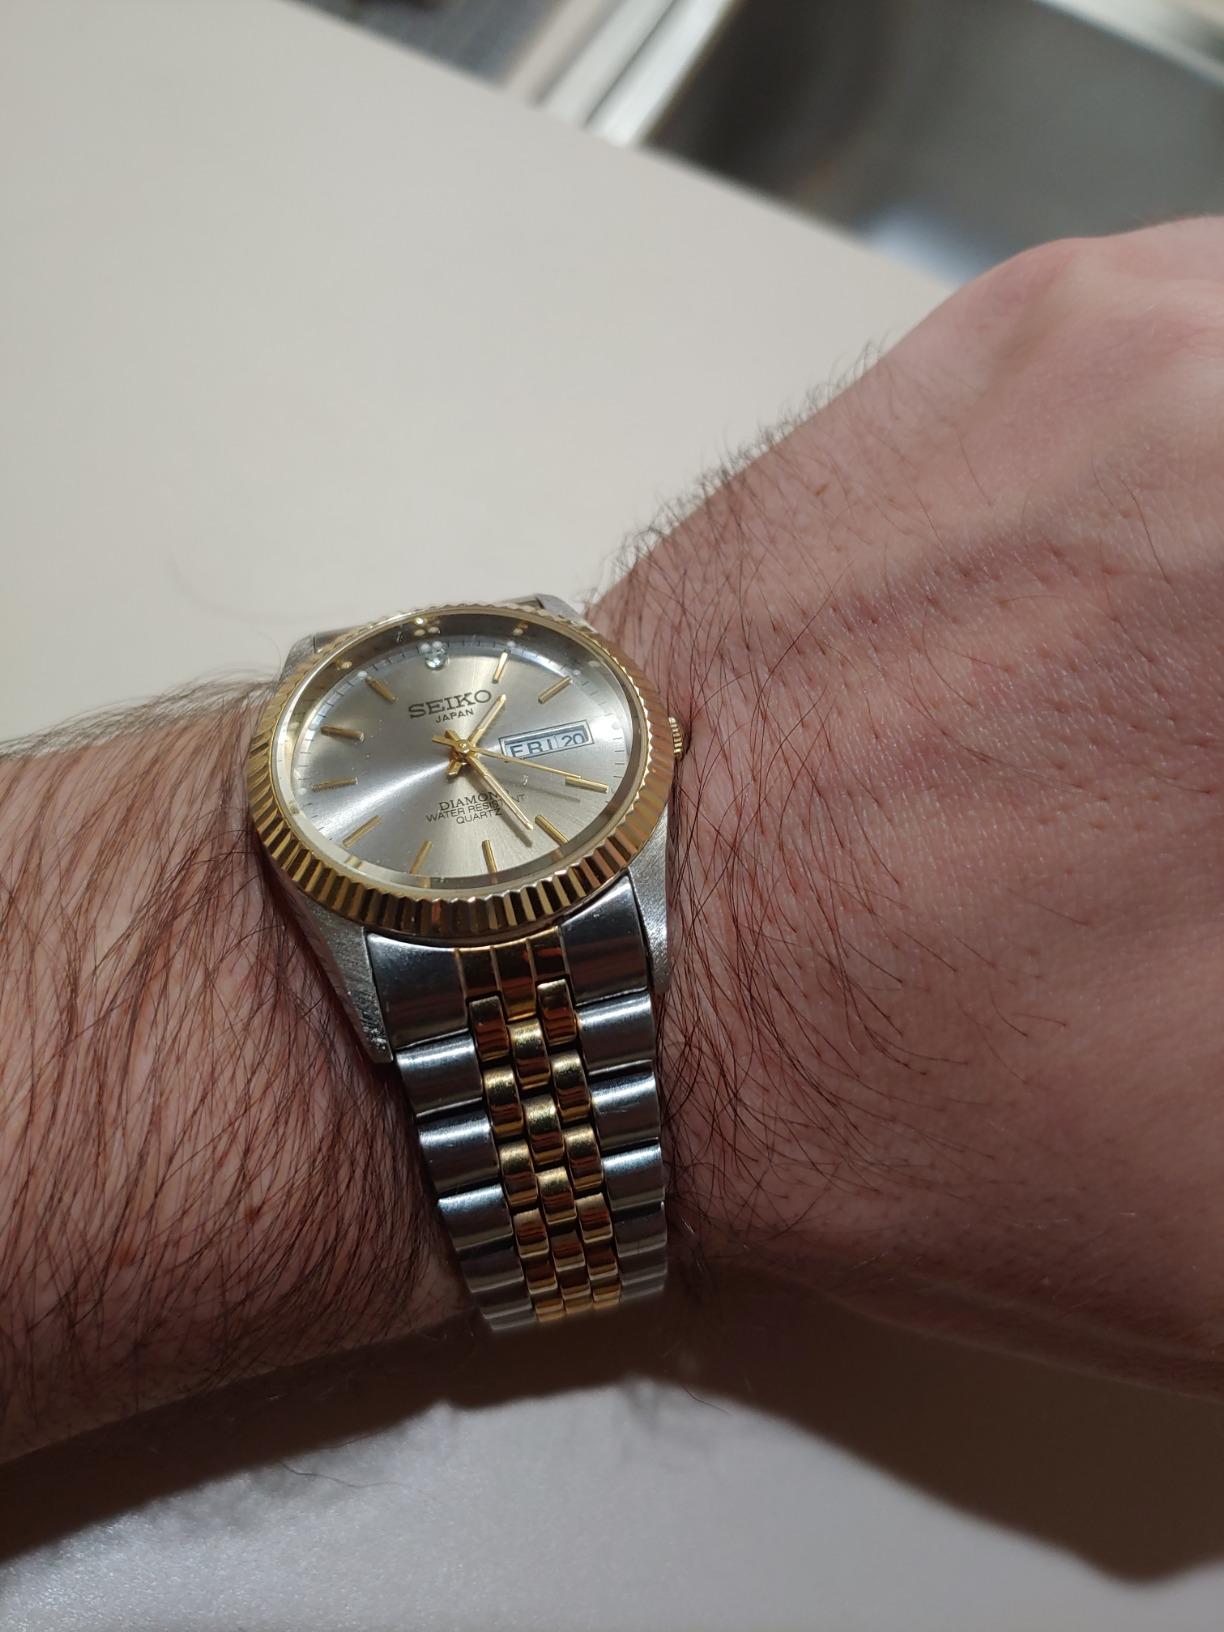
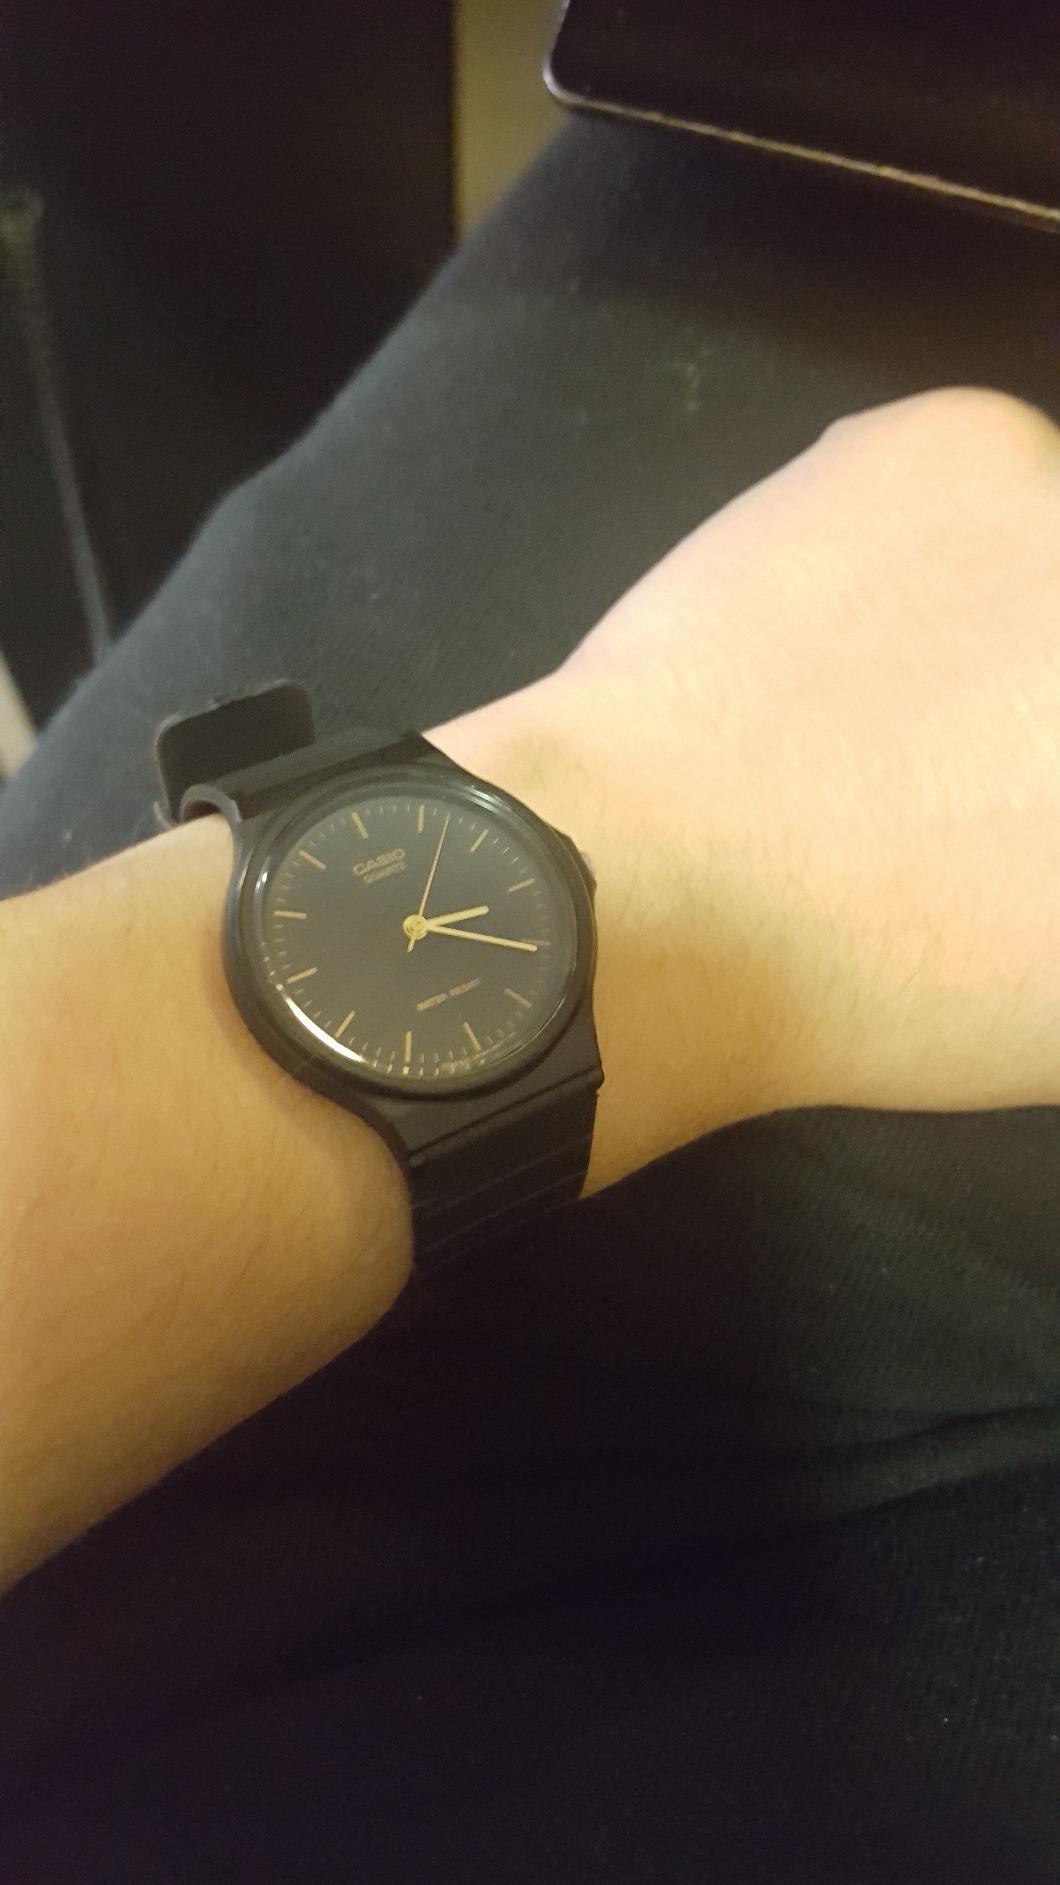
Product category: accessories_watch
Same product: no